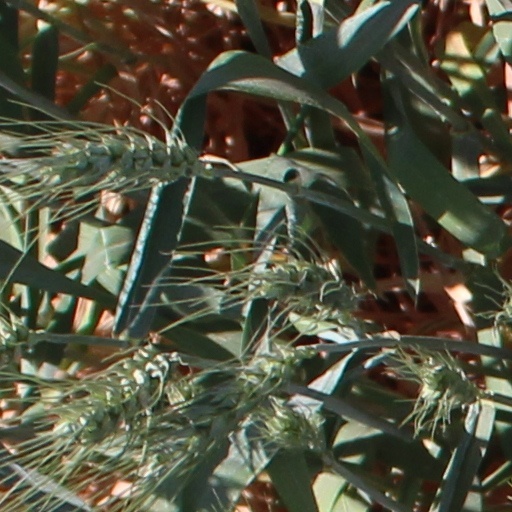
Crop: wheat